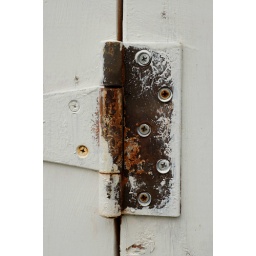
just playing with the 50mm on my d50, looking for water or something rusty anc crusty in my backyard.